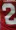
Number: 2